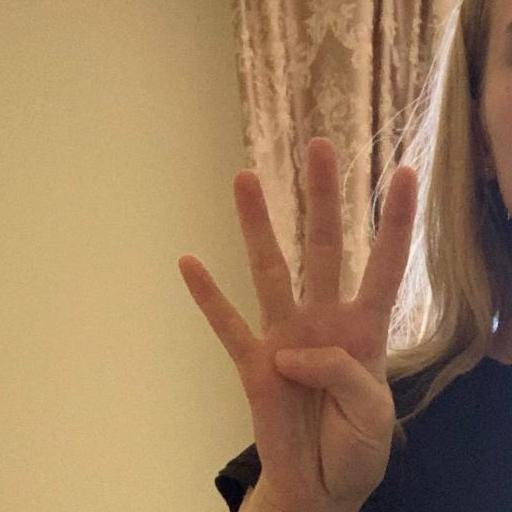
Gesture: four